The Last Continent

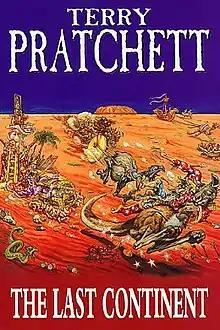
First edition

The Last Continent is a fantasy novel by British writer Terry Pratchett, the twenty-second book in his "Discworld" series. First published in 1998, it mocks the aspects of time travel such as the grandfather paradox and the Ray Bradbury short story "A Sound of Thunder". It also parodies Australian people and aspects of Australian culture, such as "Crocodile Dundee", "The Adventures of Priscilla, Queen of the Desert" and "Mad Max" films, the Australian beer XXXX, Vegemite, thongs, cork hats, the Peach Melba, "Skippy the Bush Kangaroo", the bushranger Ned Kelly, the Henley-on-Todd Regatta, and the Australian songs "Waltzing Matilda", "Down Under", and "The Man From Snowy River".